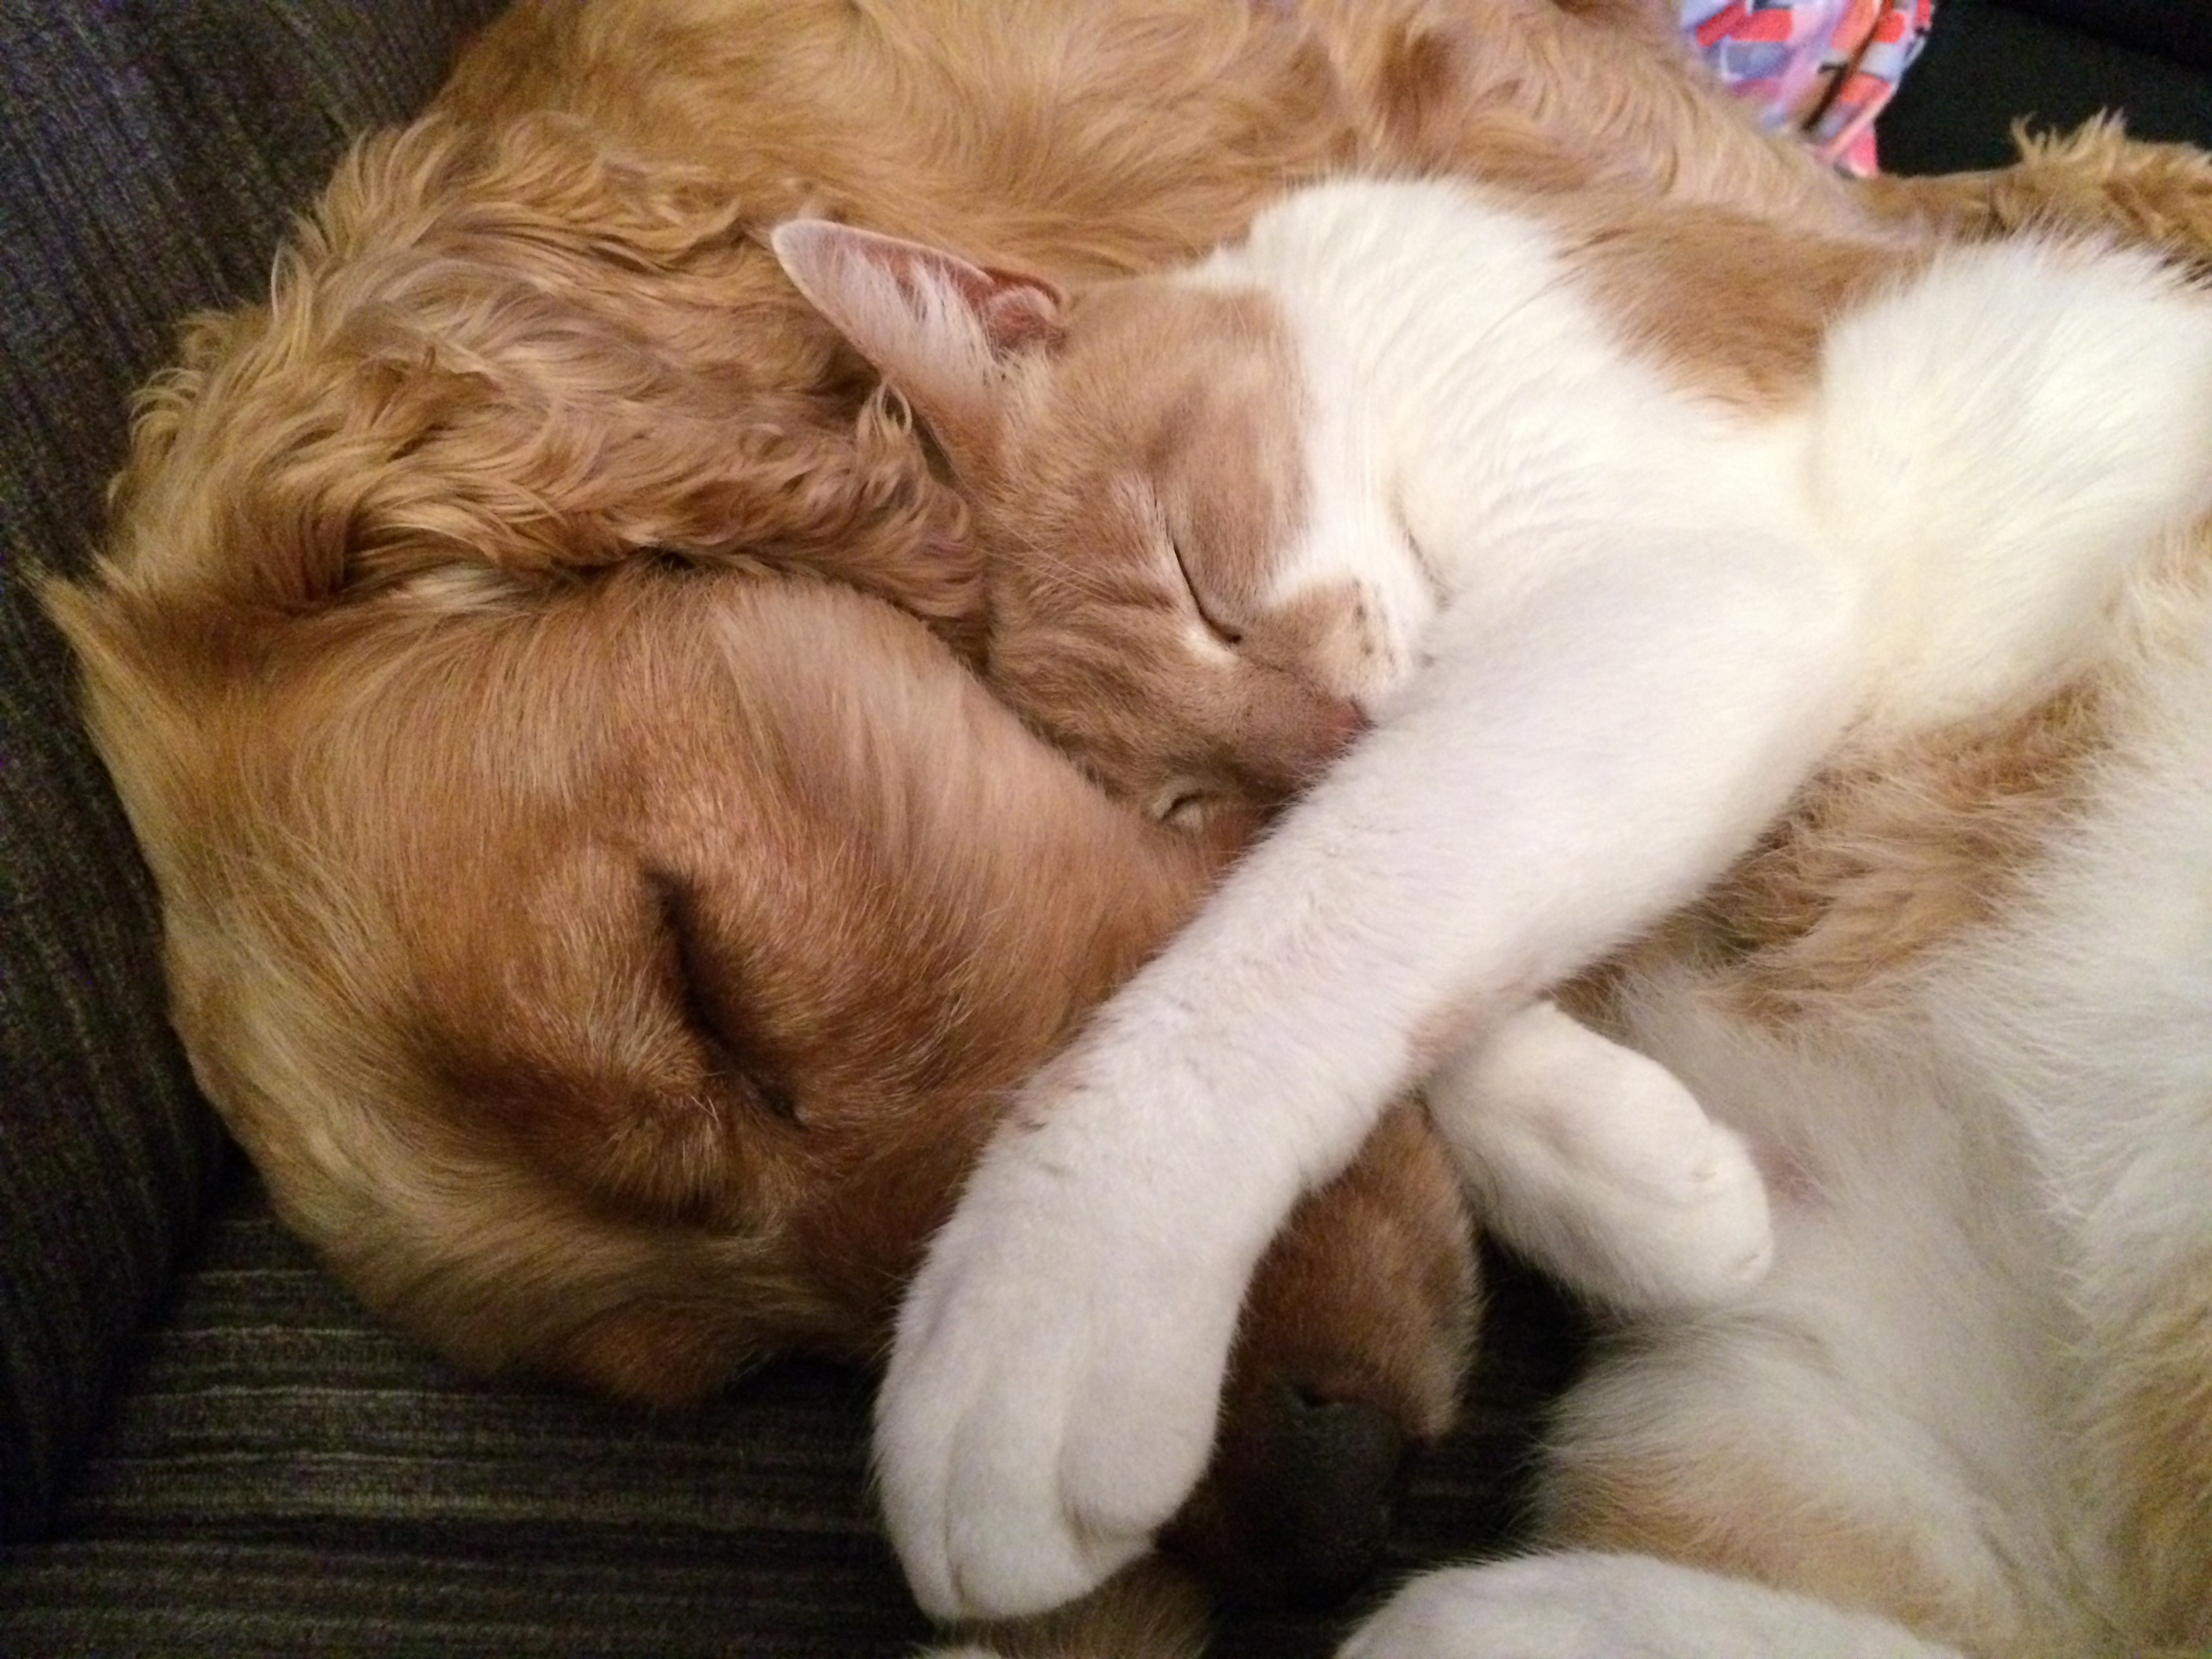
puppy, dog, cute, love, cat, mammal, two, friendship, together, nose, whiskers, friends, vertebrate, adorable, cat and dog, small to medium sized cats, cat like mammal, dog breed group